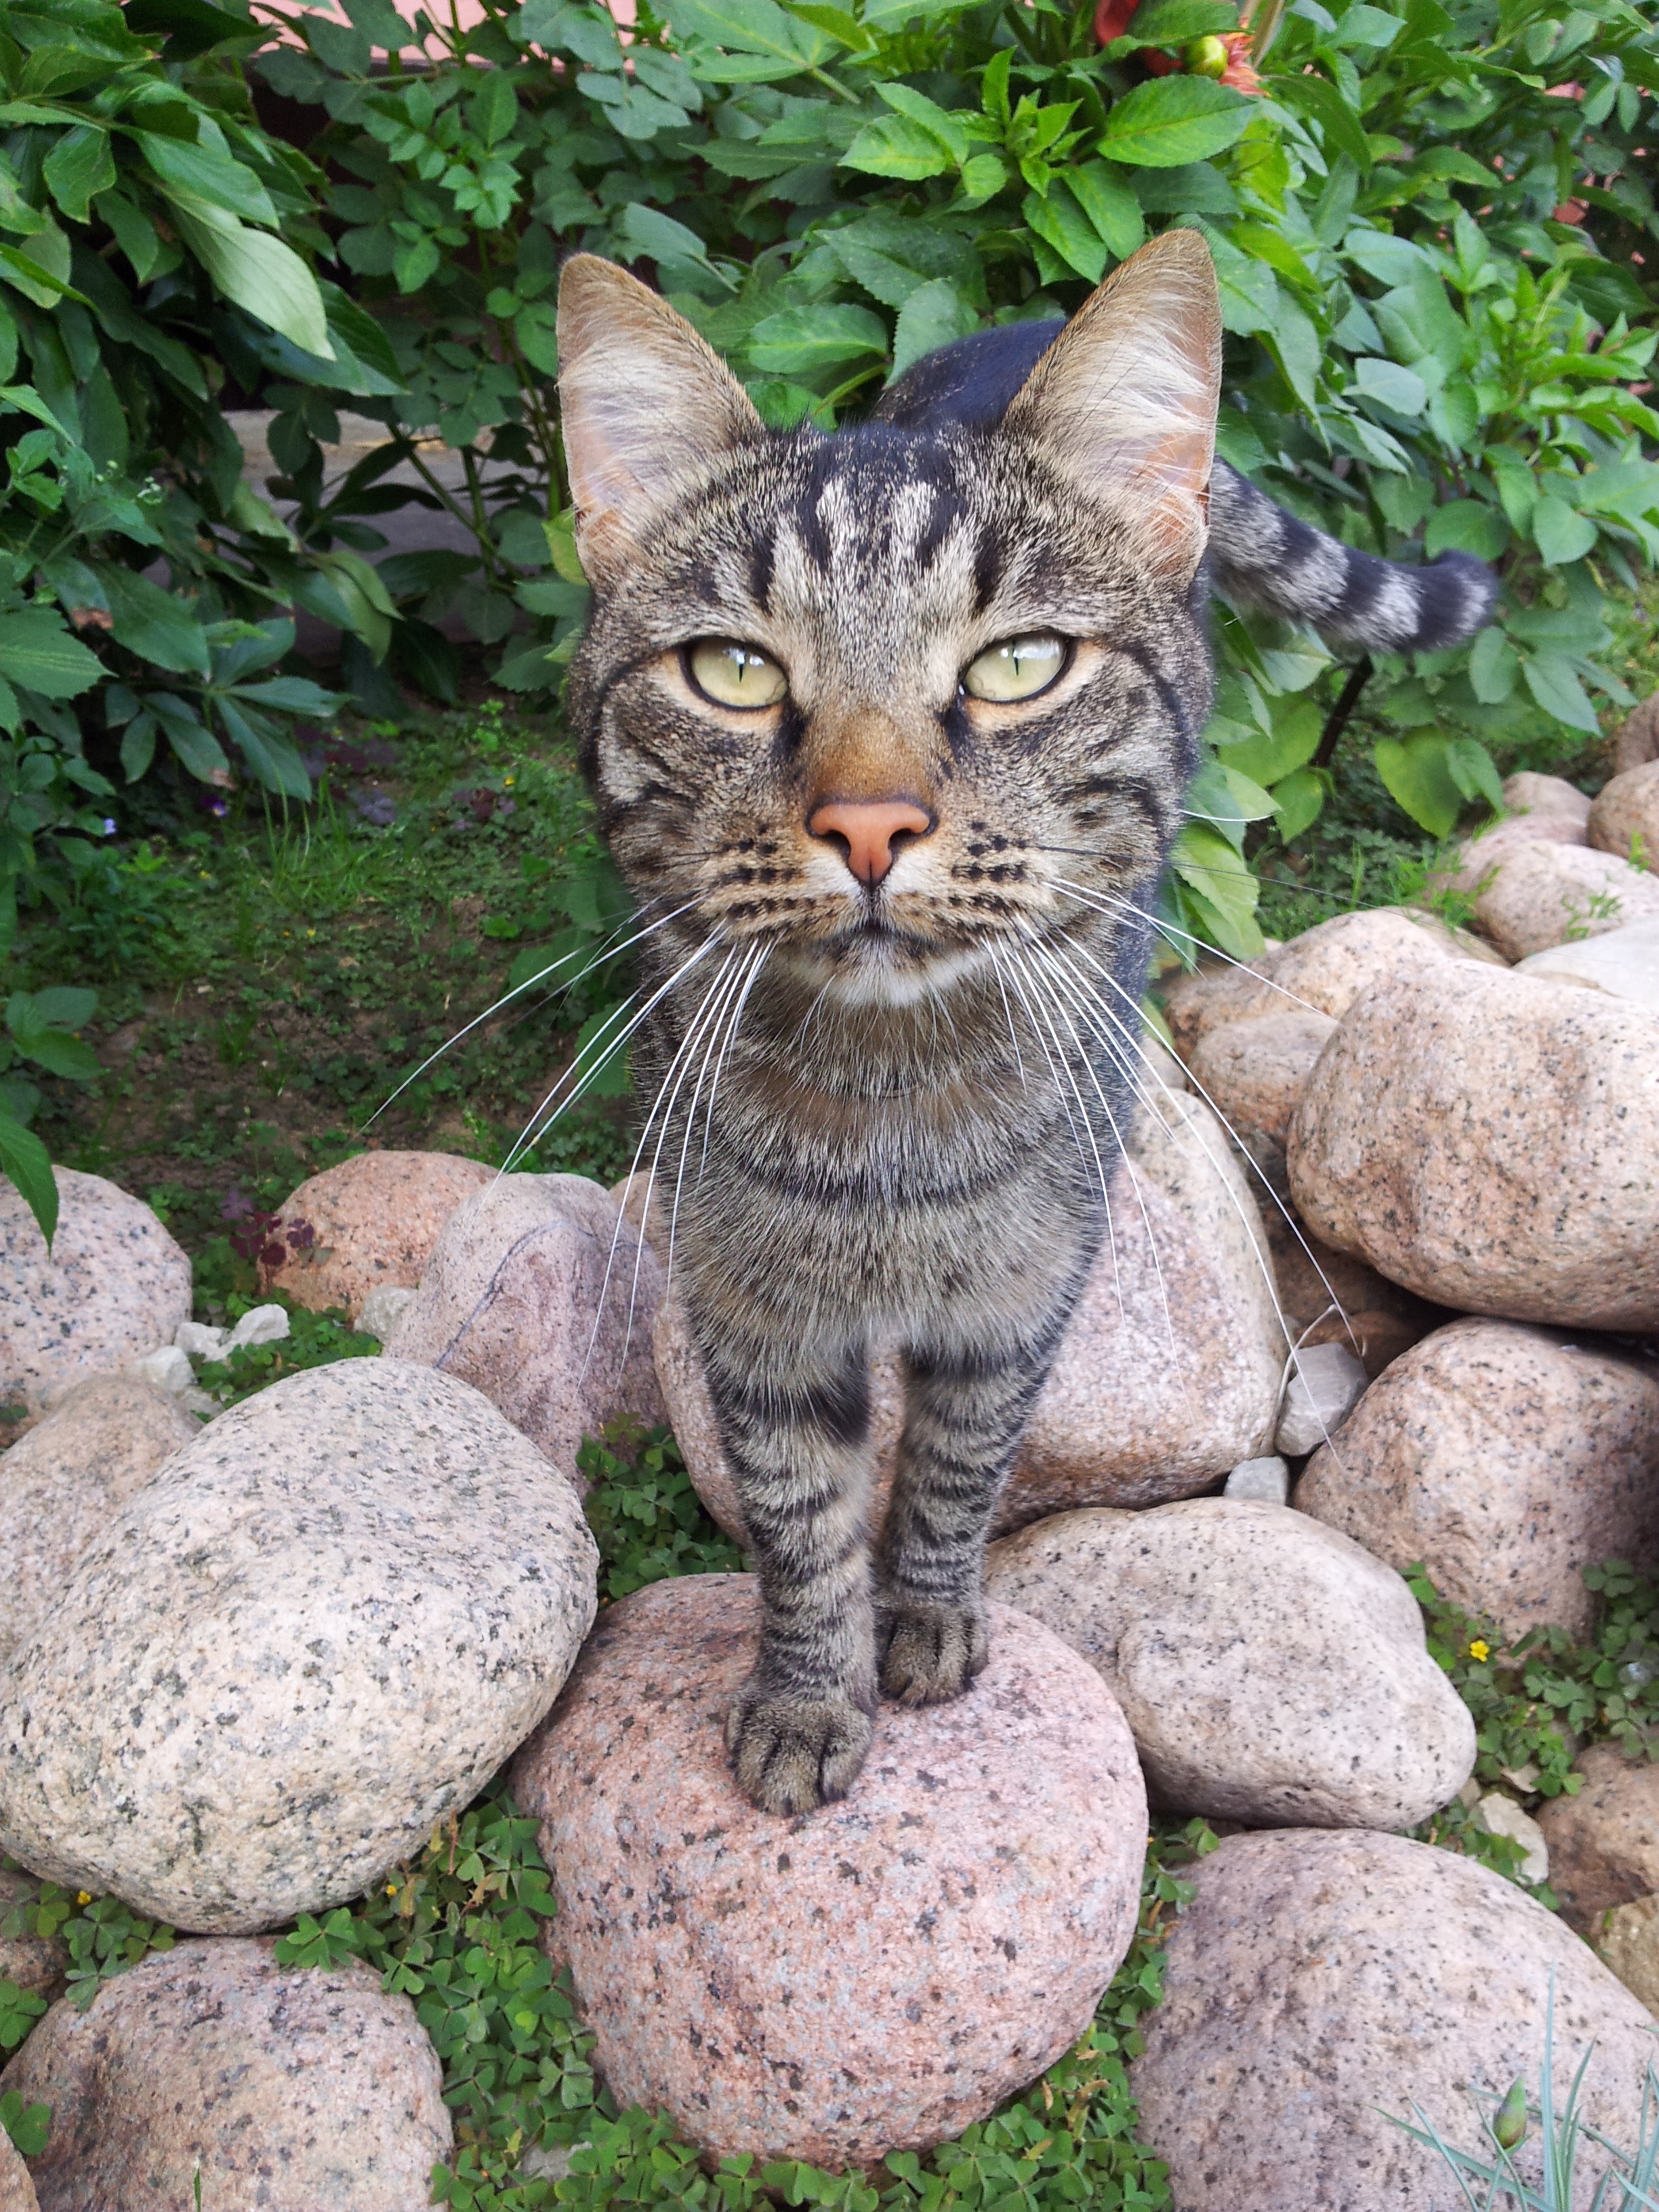
view, cute, pet, cat, mammal, fauna, striped, vertebrate, darling, views, tabby cat, cat person, wild cat, small to medium sized cats, cat like mammal